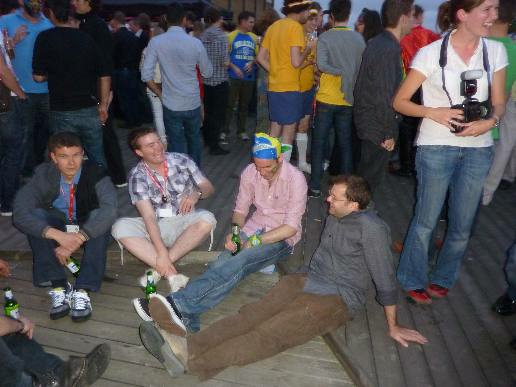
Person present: Yes